Steely Dan

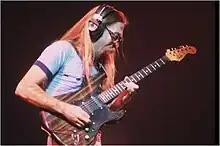
Guitarist Jeff "Skunk" Baxter left Steely Dan in 1974 when they ceased performing live and began working in the studio exclusively.

"Pretzel Logic" was released in February 1974. A diverse set, it includes the group's most successful single, "Rikki Don't Lose That Number" (No. 4 on the "Billboard" Hot 100), and a rendition of Duke Ellington and James "Bubber" Miley's "East St. Louis Toodle-Oo".